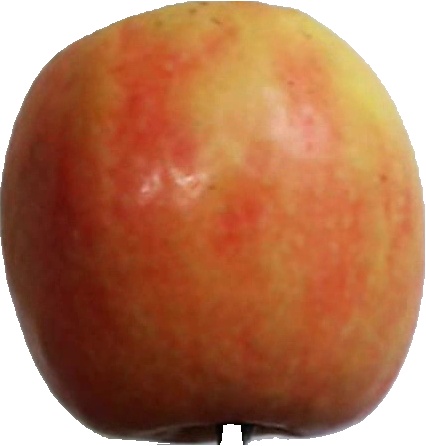
Label: apple_pink_lady_1